Riven Rock, Montecito

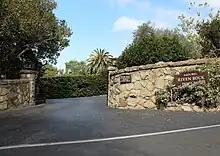
Gate No. 1, Riven Rock

Riven Rock is a residential subdivision in the unincorporated area of Montecito, California near Santa Barbara, California. The Riven Rock subdivision is located on the former Riven Rock Estate.